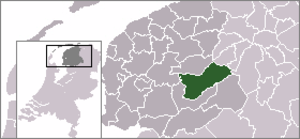
Opsterland
Opsterlands beliggenhed.
Opsterland er en kommune i provinsen Frisland i Nederlandene. Kommunens samlede areal udgør 227,68 km² og indbyggertallet er på 29.461 indbyggere.